Mentha

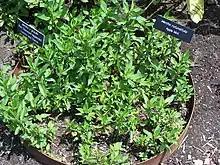
"Mentha x gracilis" and "M. rotundifolia": The steel ring is to control the spread of the plant.

All mints thrive near pools of water, lakes, rivers, and cool moist spots in partial shade. In general, mints tolerate a wide range of conditions, and can also be grown in full sun. Mint grows all year round.